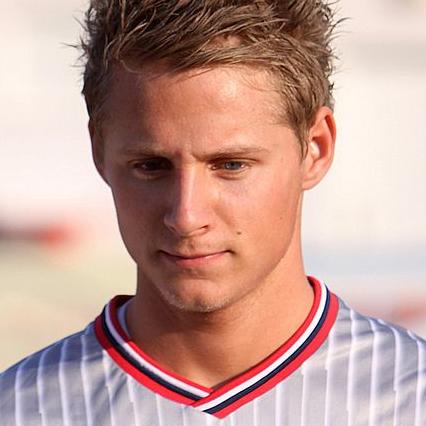
Age: 19